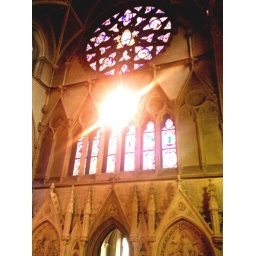
Stained glass window in St. Peter's Church in Phibsborough, Dublin